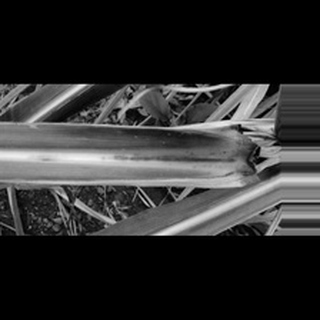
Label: sugarcane_red_rot